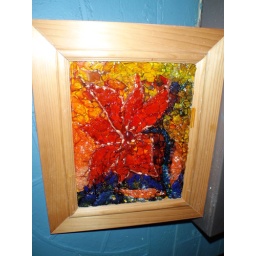
Using some of the glass paint on clear glass , tg and outlines in glass paint bronze.